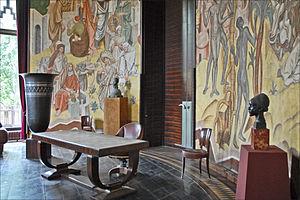
Jacques-Émile Ruhlmann, né le 26 août 1879 à Paris, et mort dans la même ville le 15 novembre 1933, est un décorateur français.
Hubert Lyautey, né le 17 novembre 1854 à Nancy et mort le 27 juillet 1934 à Thorey, est un militaire français, officier pendant les guerres coloniales, premier résident général du protectorat français au Maroc en 1912, ministre de la Guerre lors de la Première Guerre mondiale, puis maréchal de France en 1921, académicien et président d'honneur des trois fédérations des Scouts de France. Il a épousé le 14 octobre 1909 Inès de Bourgoing à Paris.
Le palais de la Porte-Dorée, construit à l'occasion de l'Exposition coloniale de 1931, est un édifice situé à la porte Dorée dans le 12ᵉ arrondissement de Paris. Il abrite aujourd’hui le musée de l'Histoire de l'immigration et l’aquarium du palais de la Porte-Dorée.